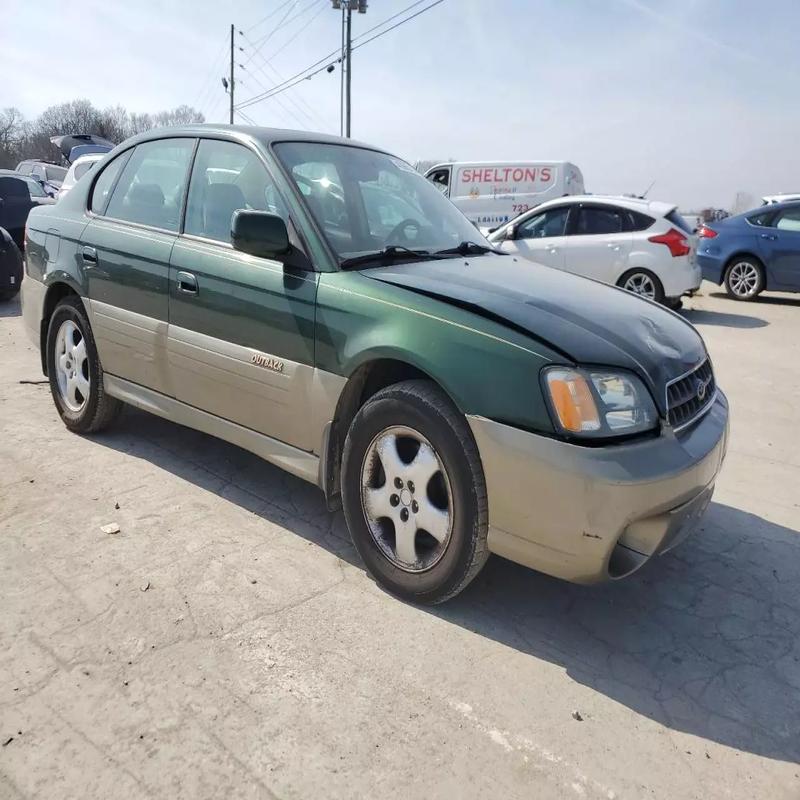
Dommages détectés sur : capot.
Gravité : mineur